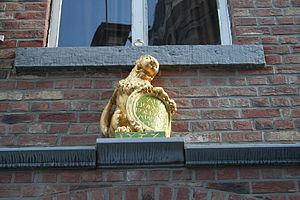
Fosses-la-Ville (Belgique), ruelle Thée Dinant – Enseigne en pierre constituée d’un lion doré portant l’inscription «
L'imagerie populaire est l'ensemble des productions d'images destinées à être vendues à un prix très modique aux populations tant rurales qu'urbaines, au cours des siècles passés, à des fins diverses : religieuses, éducatives, divertissantes, décoratives. Il s'agit de la première méthode de communication de masse par l'image. La première forme a été celle des estampes produites pour être vendues sur les marchés, dans les boutiques et par des colporteurs.